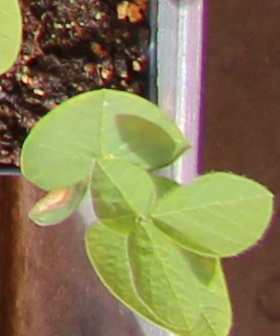
Label: Soybean